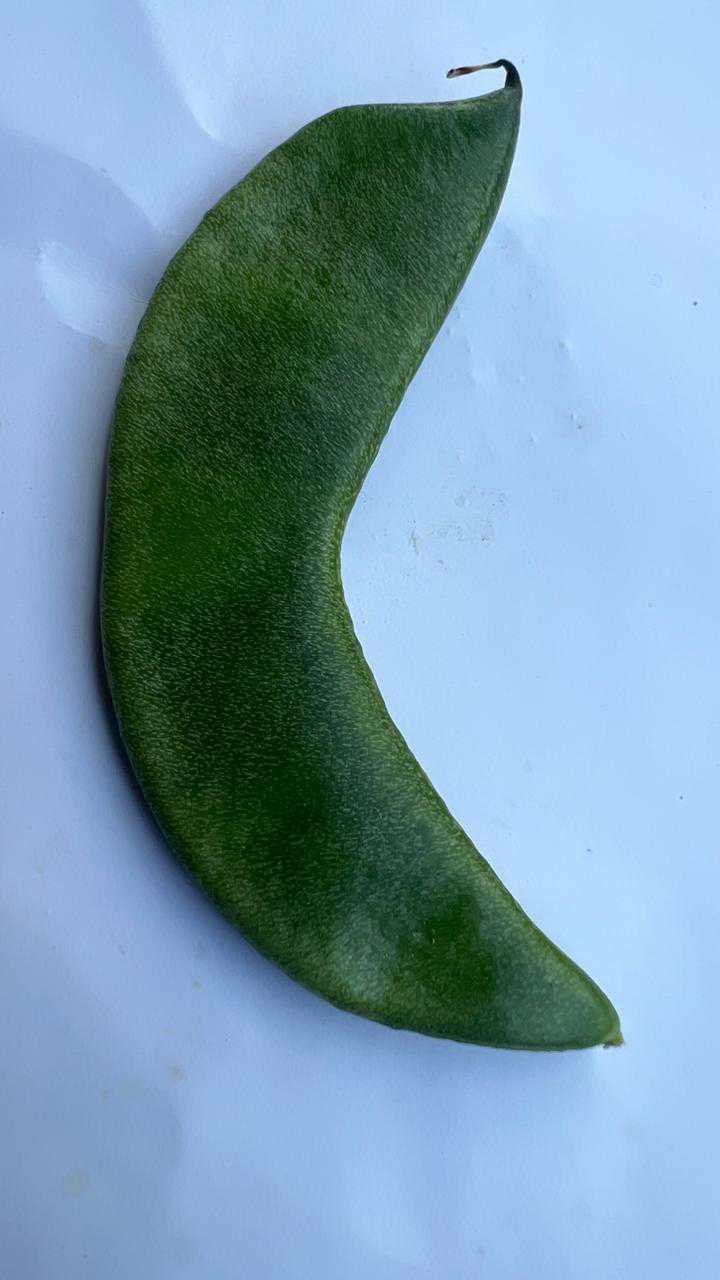
Label: Lablab purpureus